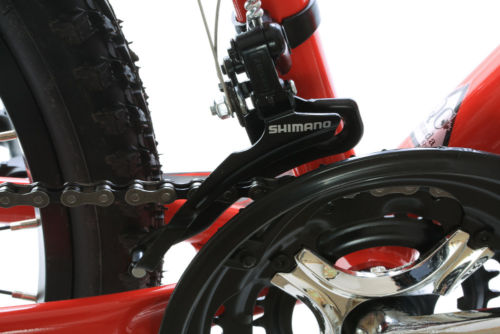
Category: bicycle